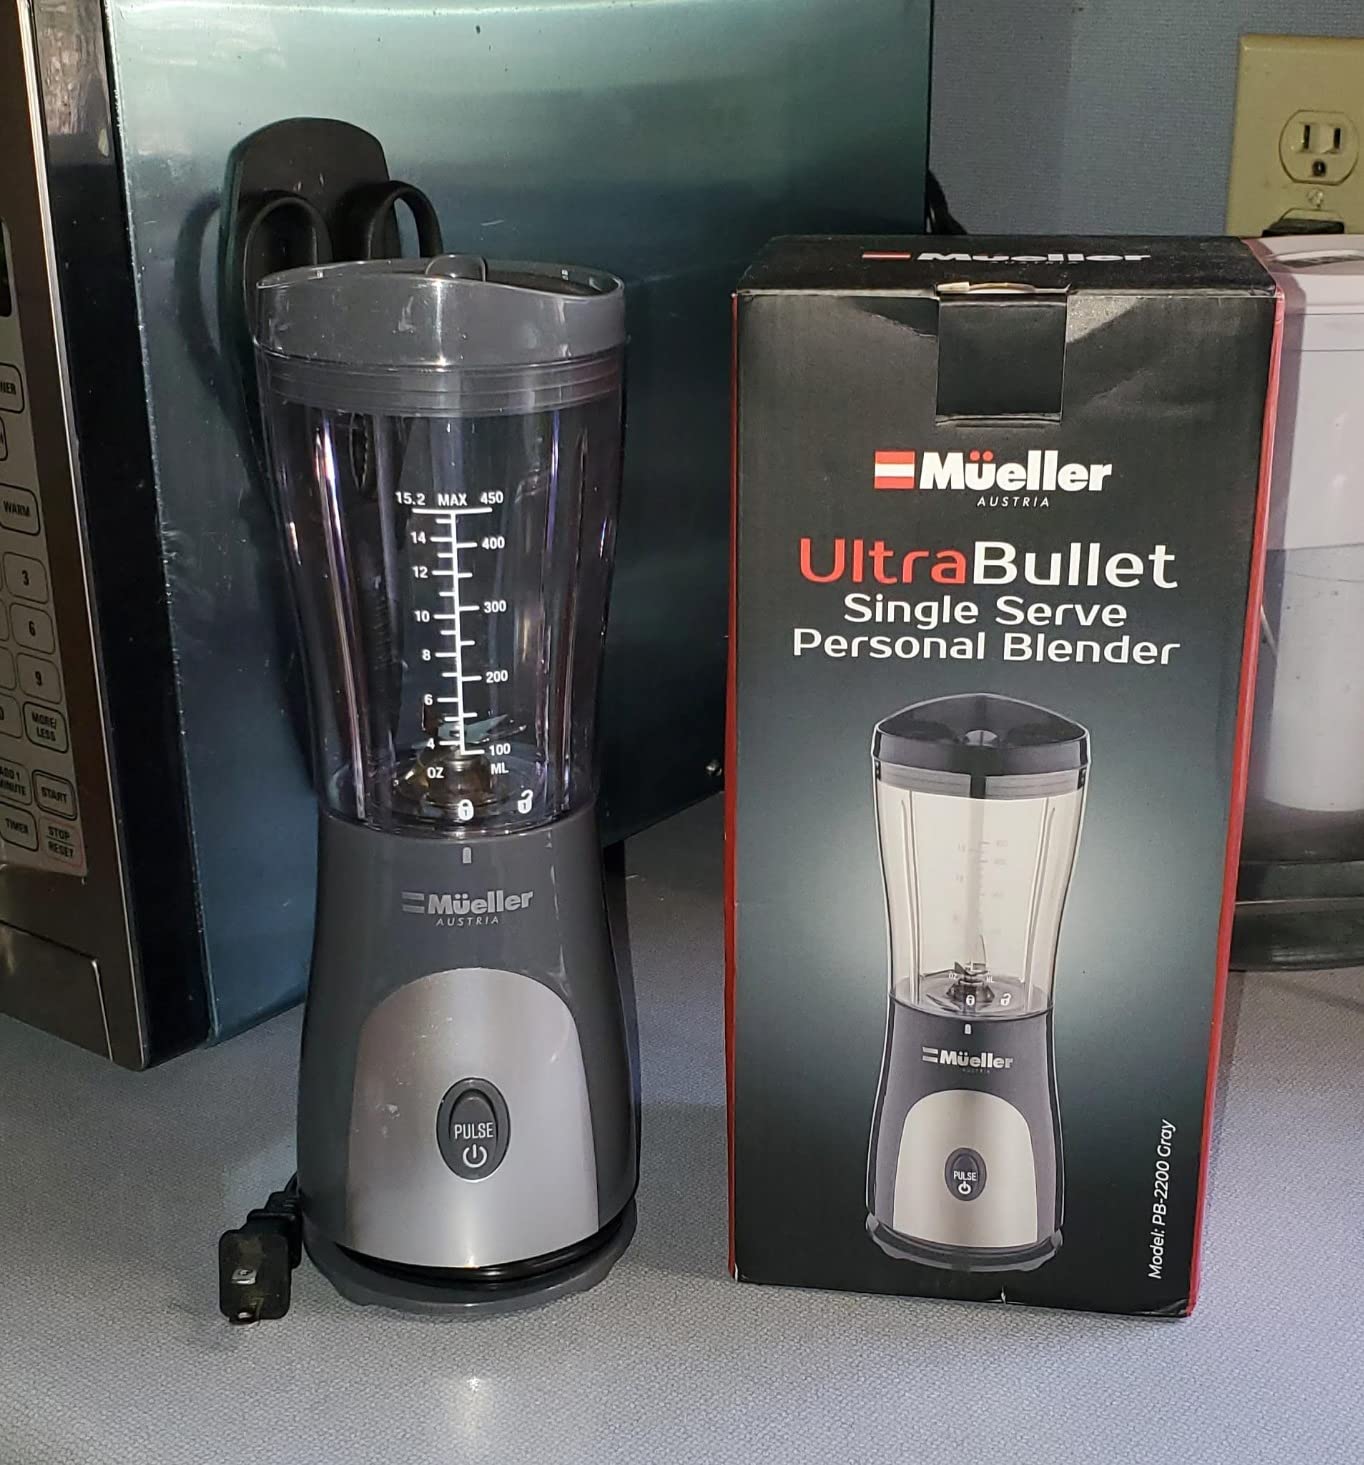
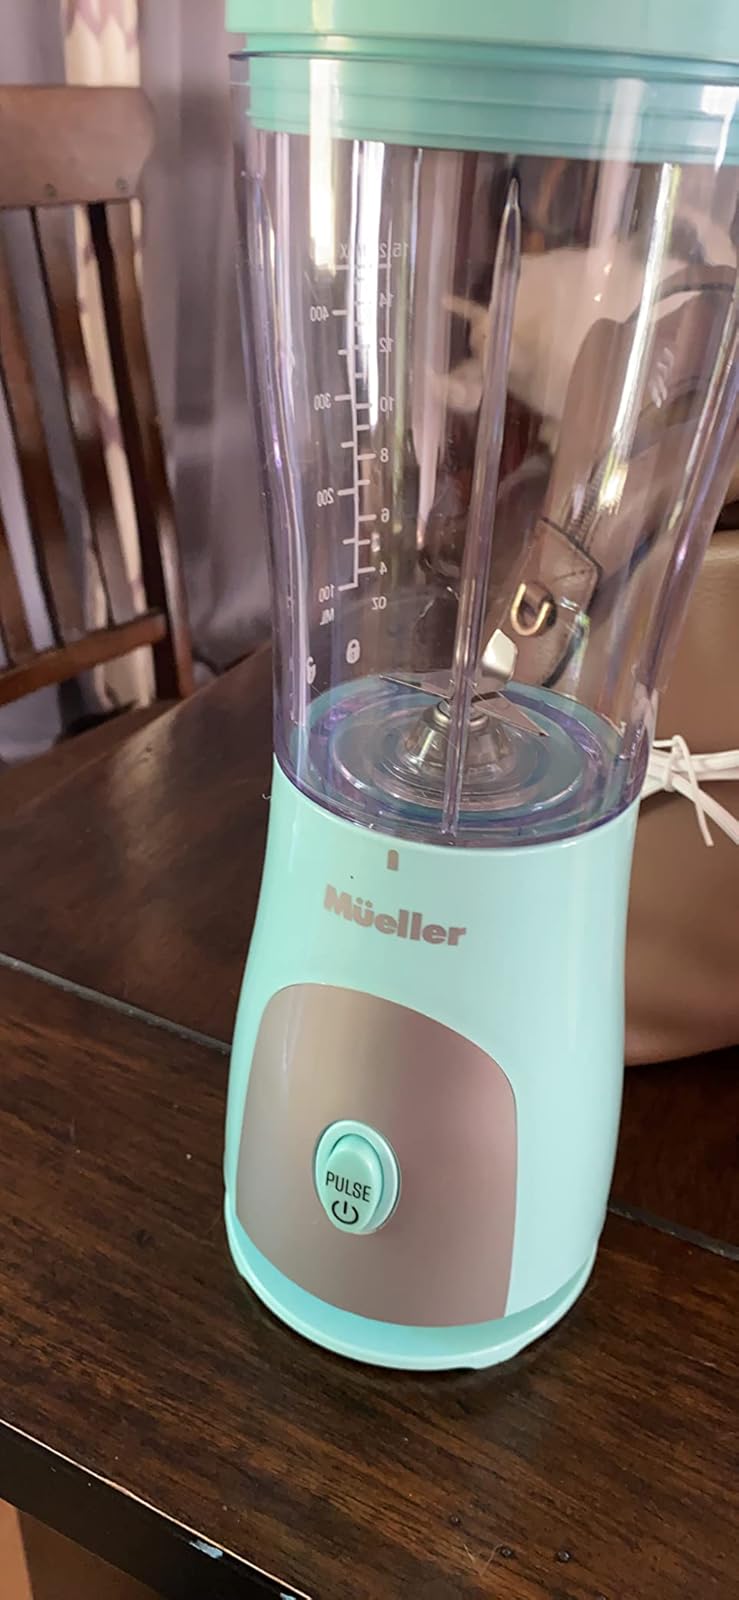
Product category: items_blender
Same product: no